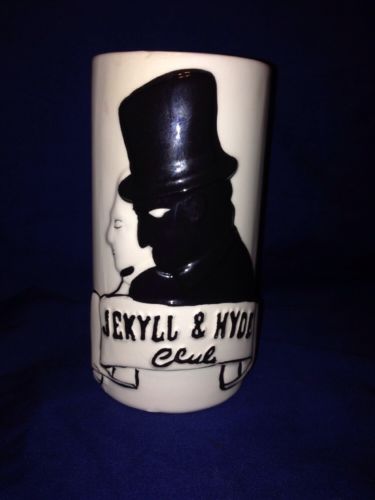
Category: mug